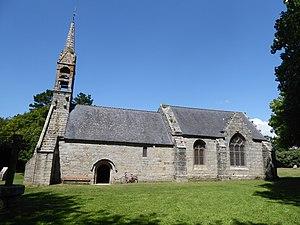
Chapelle Sainte-Marie-Madeleine de Penmarc'h